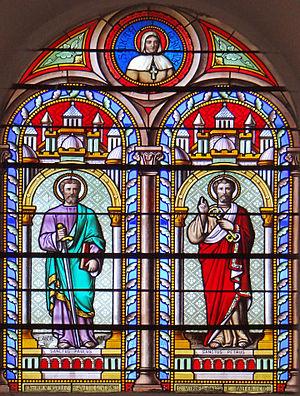
Lanuéjols - Église Saint-Laurent - Vitraux de Louis André
Louis André était un peintre-verrier, né en 1852 et mort à Aix-en-Provence le 3 juillet 1938.